Family of Medium Tactical Vehicles

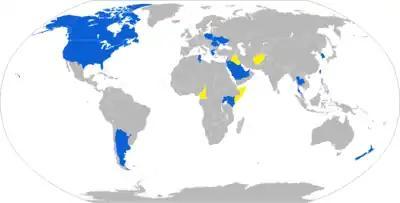
A map with FMTV operators in blue, unconfirmed quantity in yellow.

Specific details of FMTV export orders are seldom officially announced, with a large quantity of deliveries covered by assorted US Foreign Military Sales (FMS) awards.